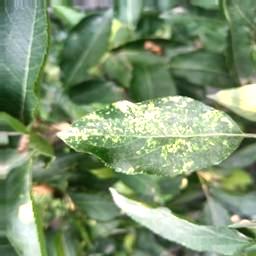
Label: Apple_Mosaic